Schmidt's Sausage Haus

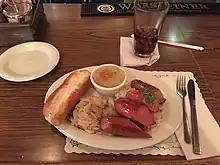
A sausage dish at the restaurant

In 1914, Schmidt's first operated a food stand at the Ohio State Fair, and returns to the fair each year. The business is the oldest concession stand at the state fair.